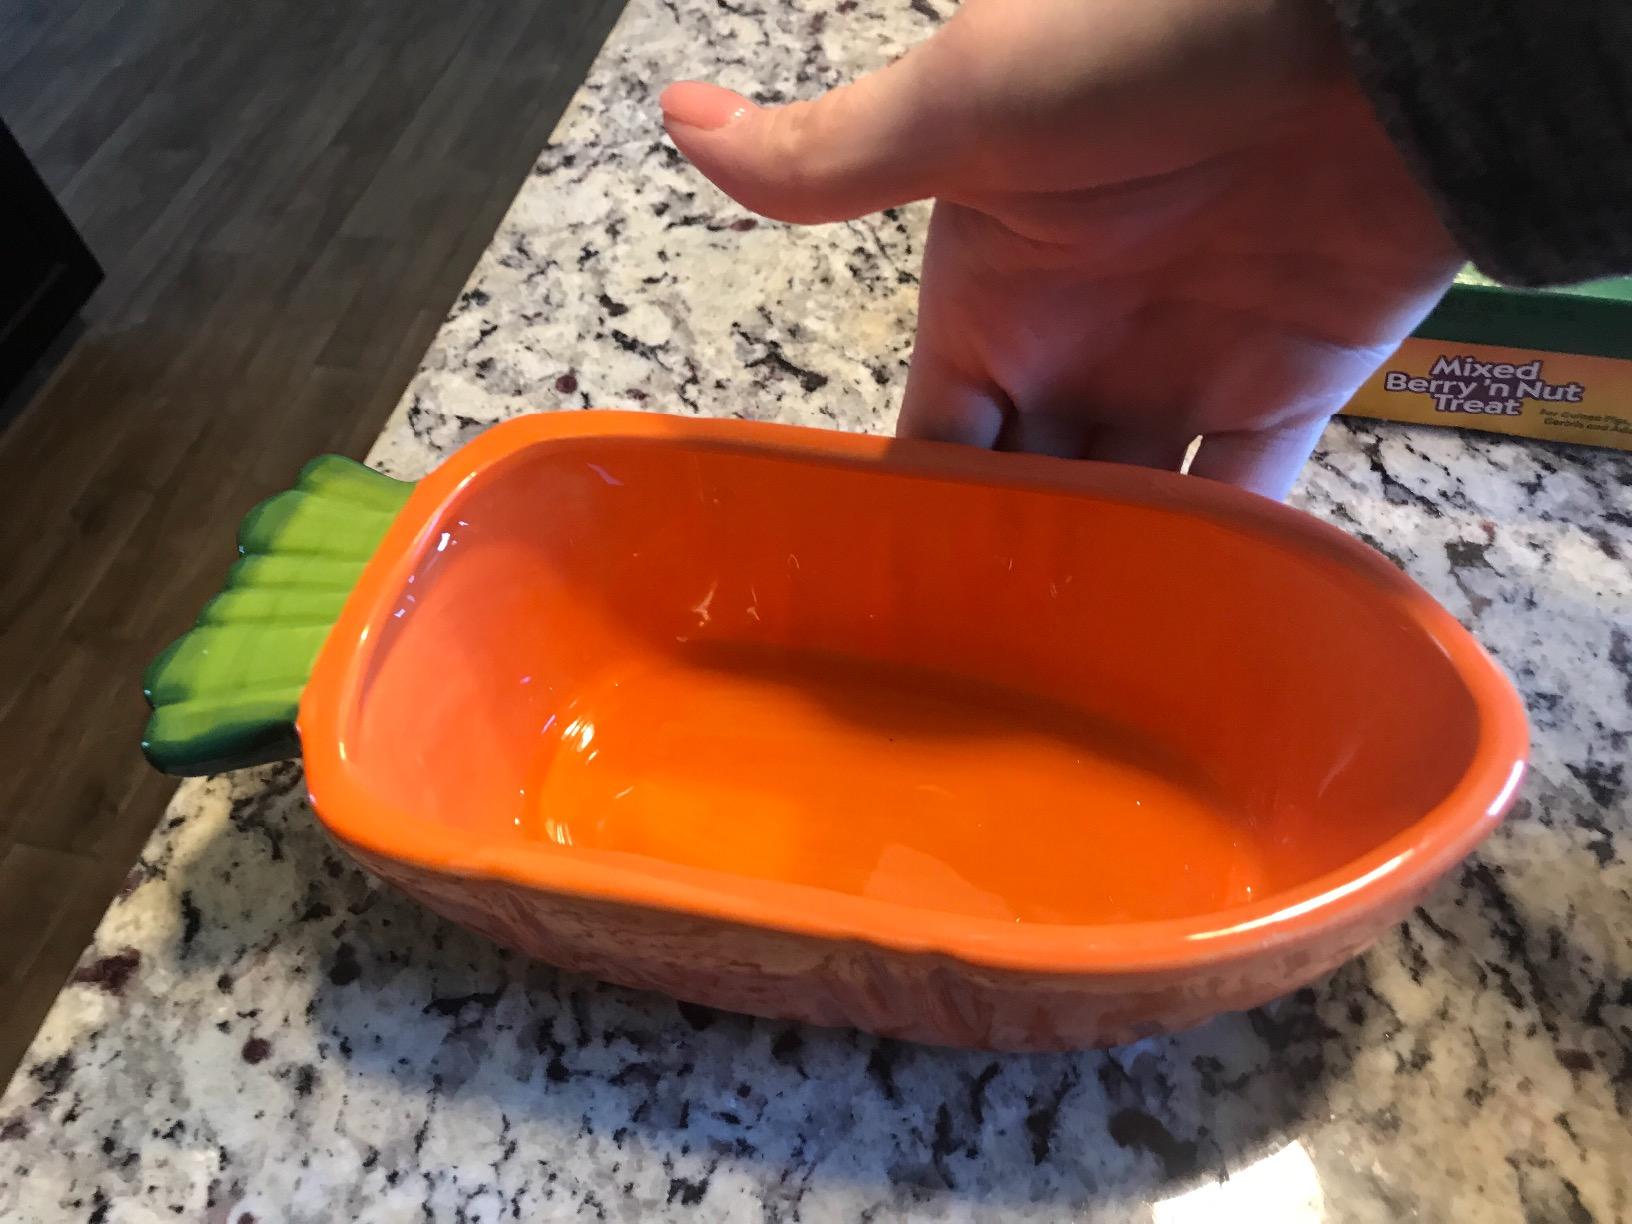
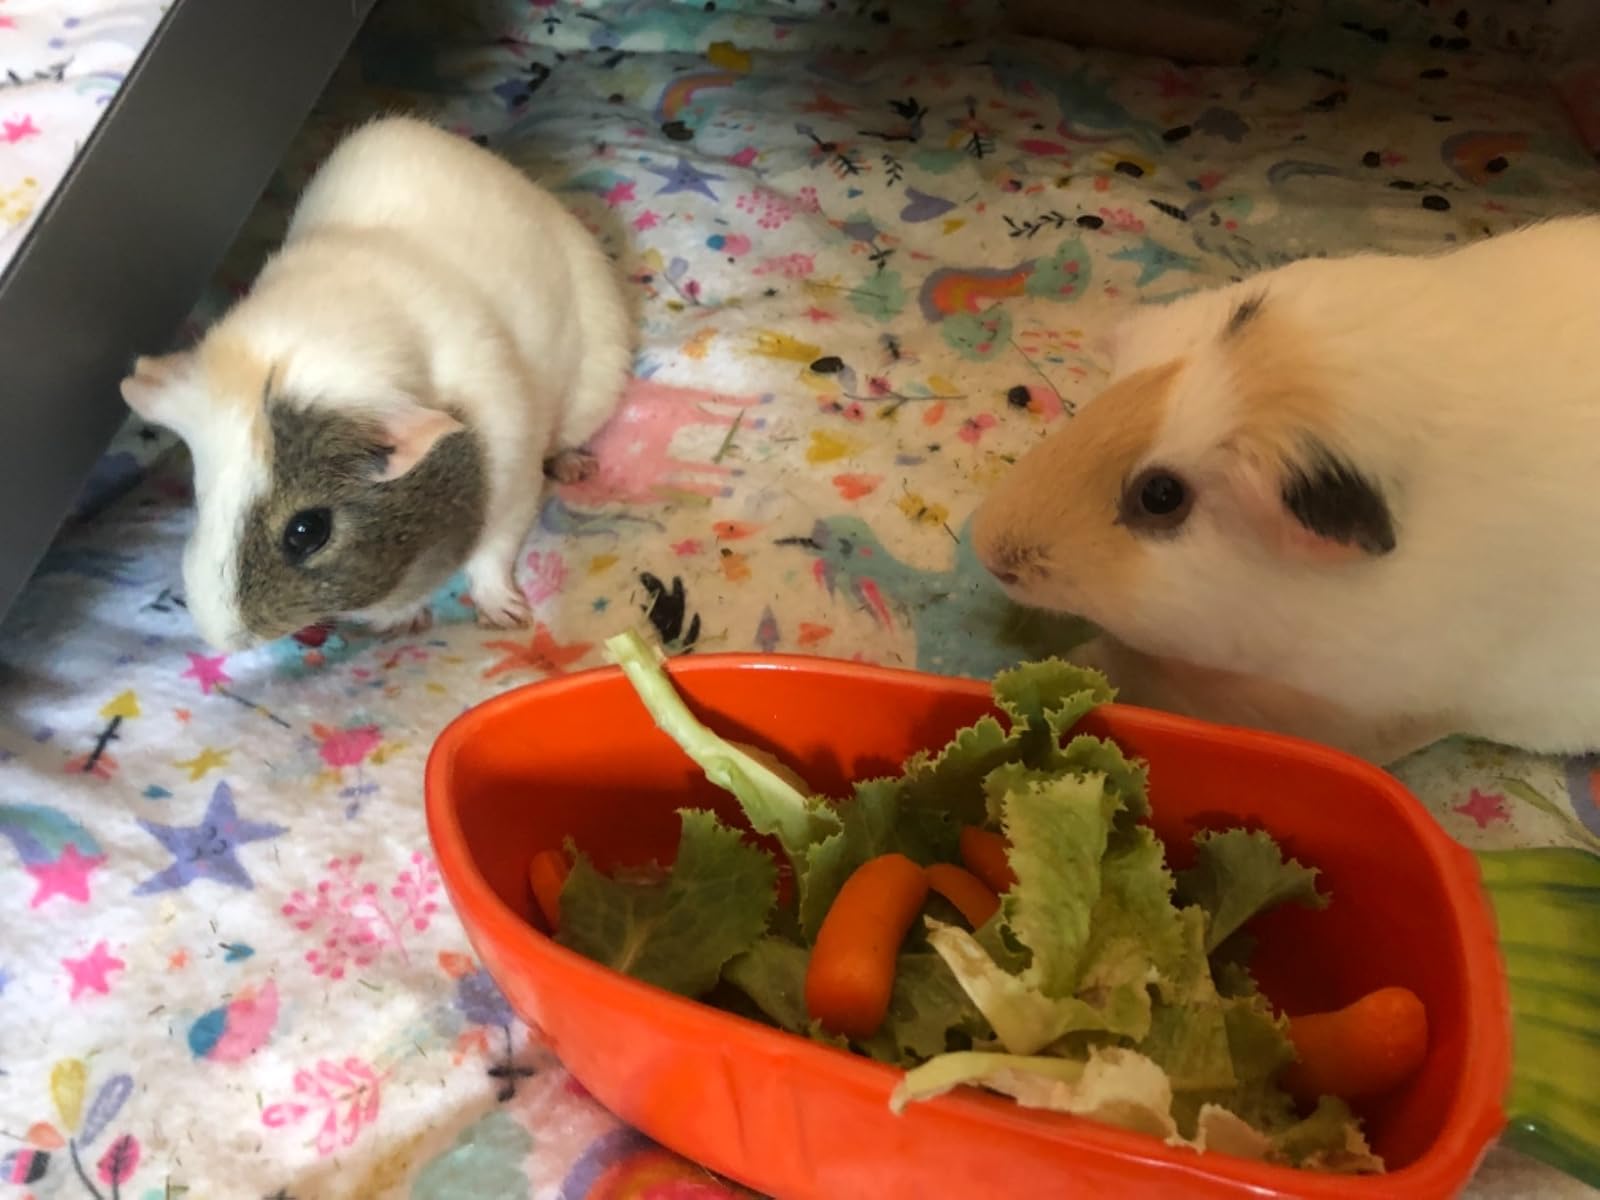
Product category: items_bowl
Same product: yes